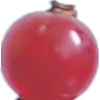
Label: redcurrant